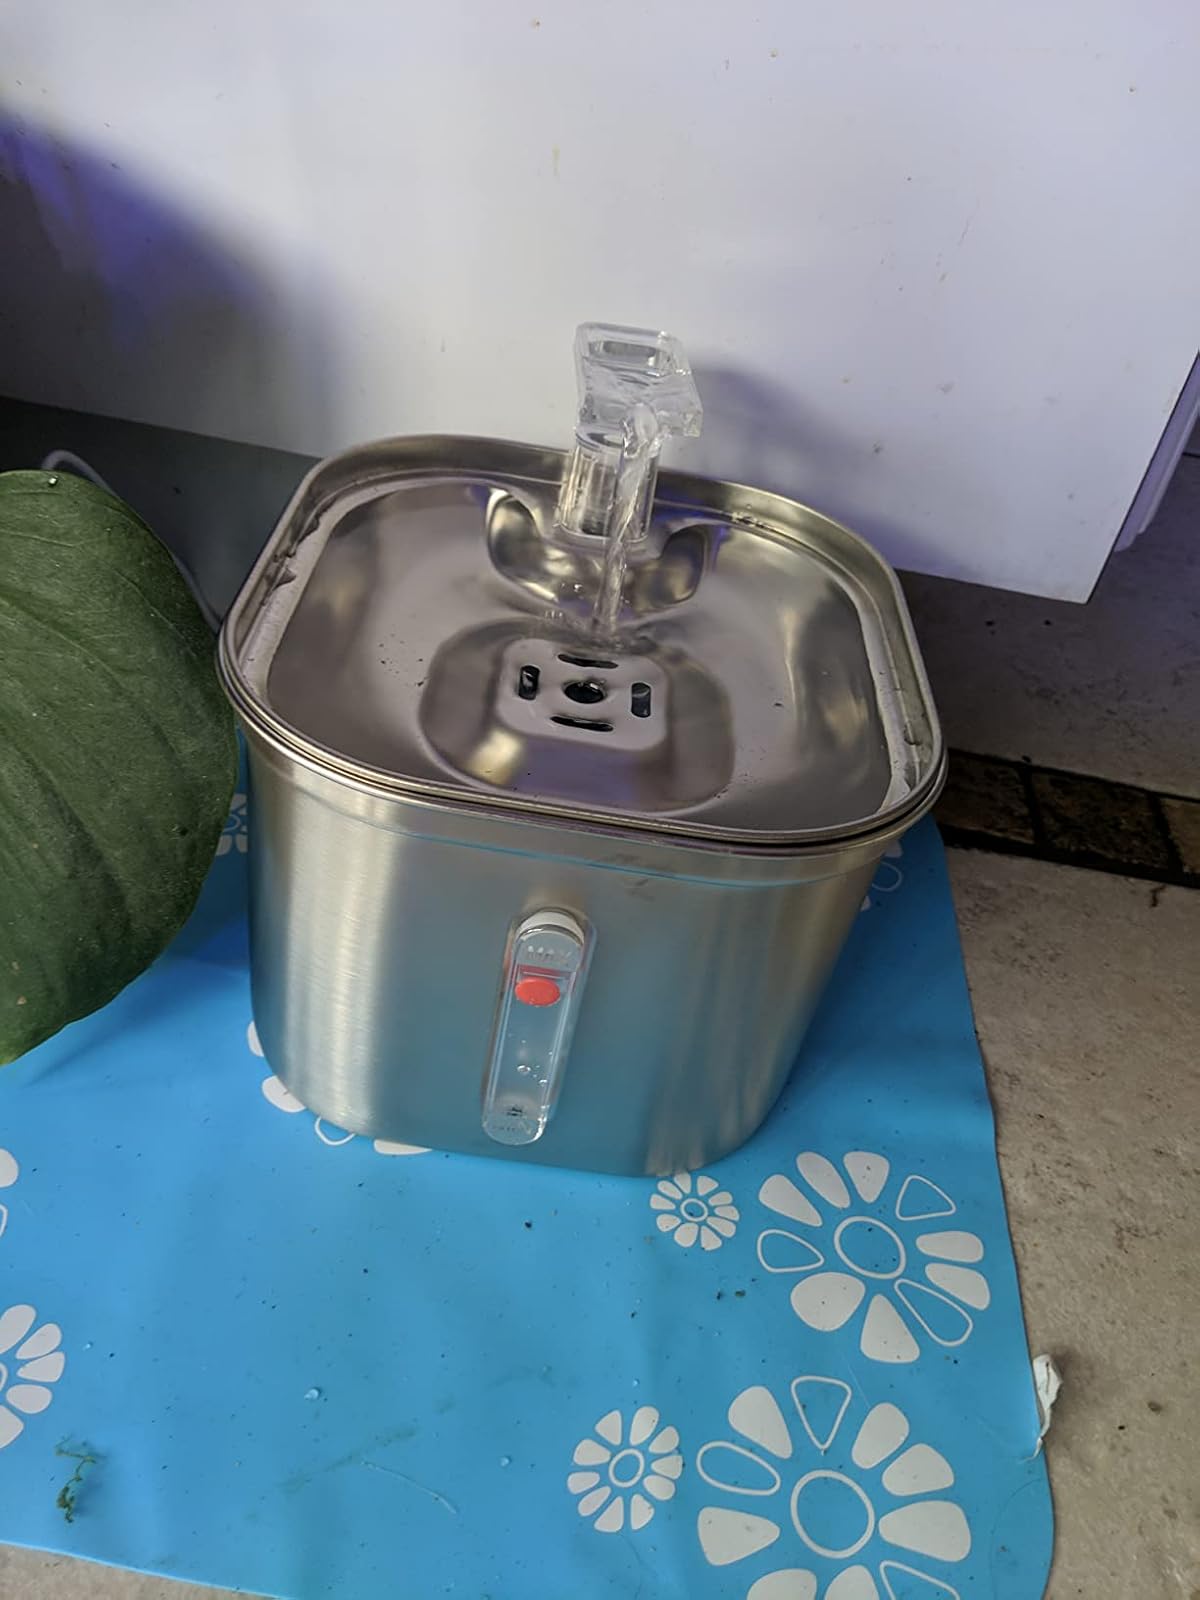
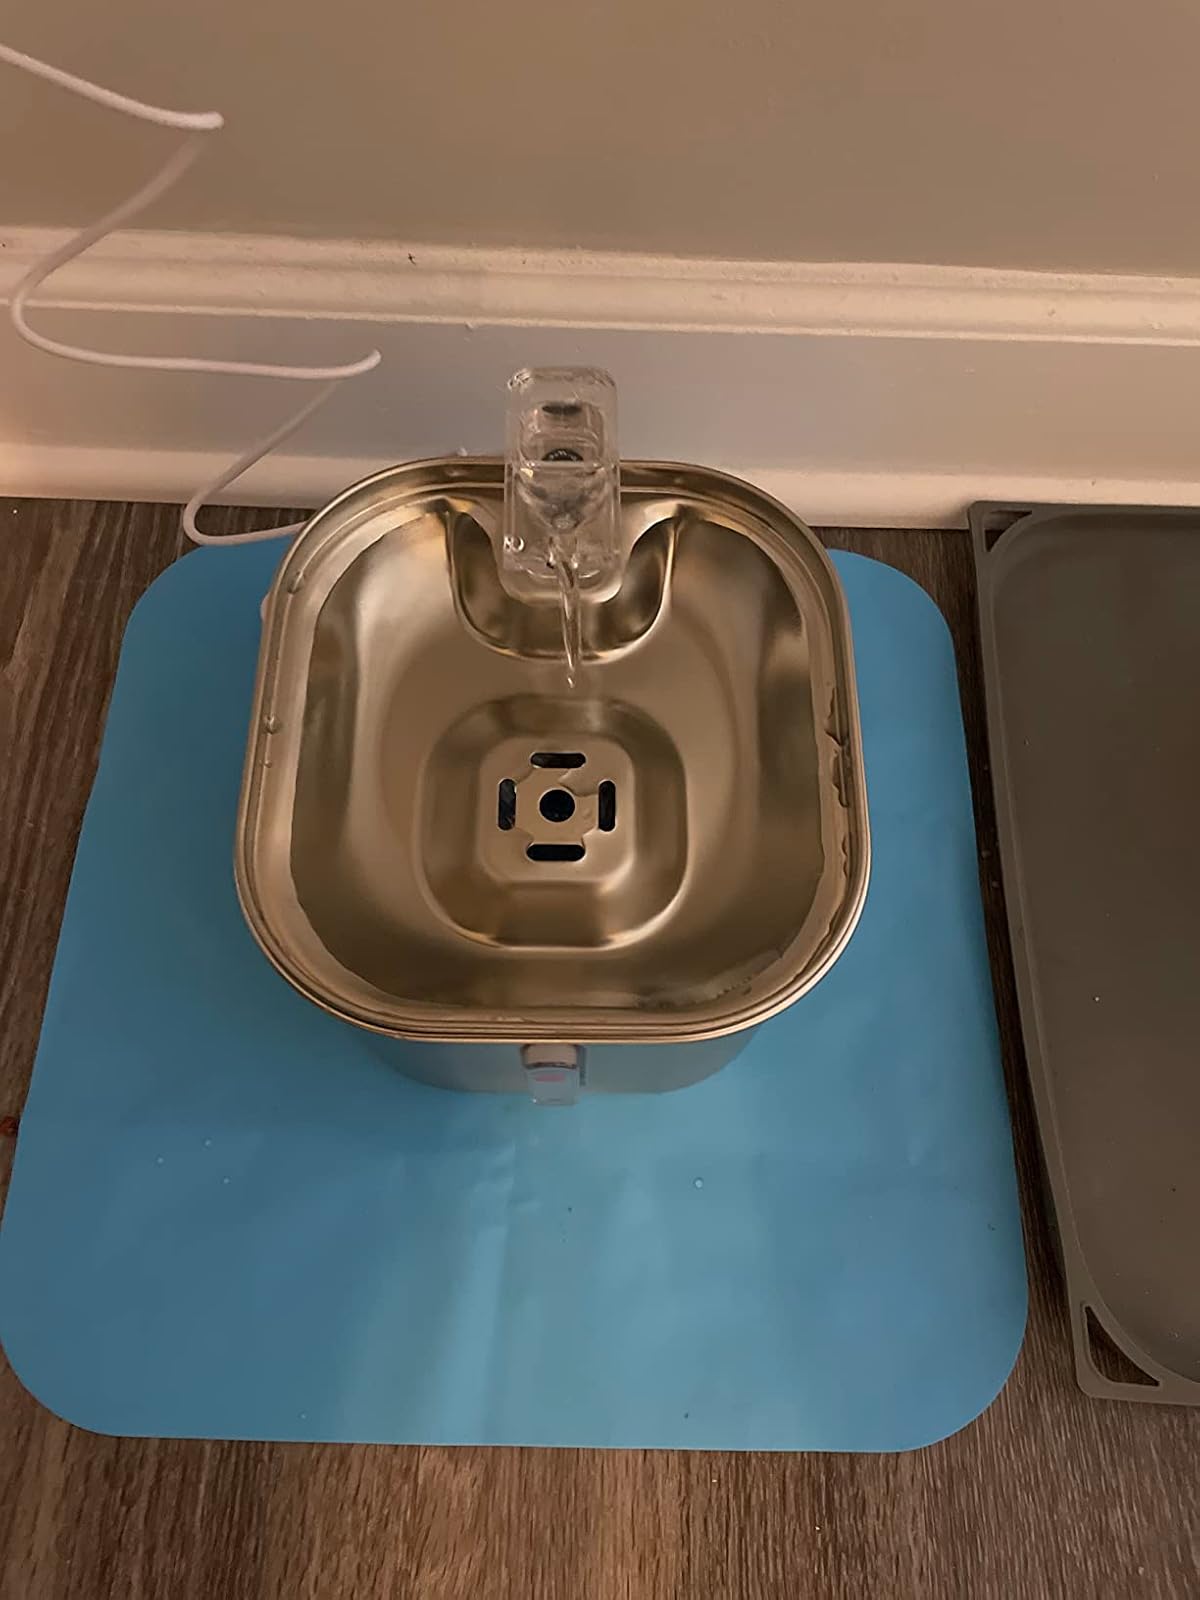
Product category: items_bowl
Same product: yes